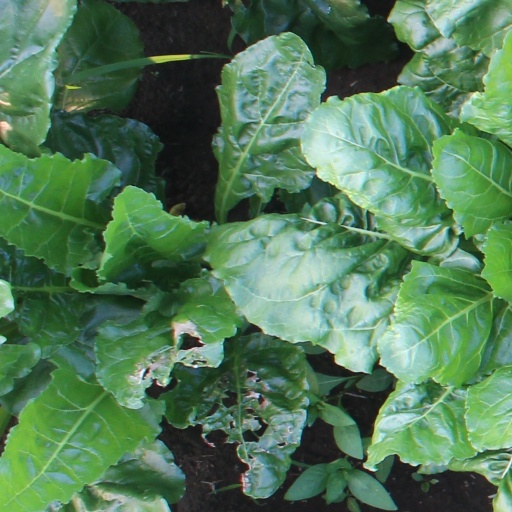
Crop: sugar beet